List of Canadian restaurant chains

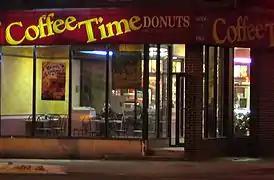
A Coffee Time restaurant in Bloordale Village, Toronto

Cora, based in Montreal, has 128 restaurants and was started by Cora Tsouflidou in 1987. It can be found in every Canadian province (but PEI). In 2008, the restaurant changed its name from "Cora's breakfast and lunch" (in French) to "Cora". Serving such breakfast items as eggs, crepes and French toast, it is known for its all day breakfast and heaping mounds of fruit.